Władysław Sikorski

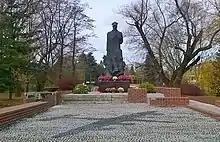
Władysław Sikorski Monument in Rzeszów

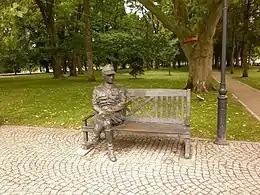
Seated sculpture of Sikorski as a young officer, Inowrocław, Poland

The Fall of France weakened Sikorski's position, and his proposal to consider building a new Polish army in the Soviet-occupied territories led to much criticism from within the Polish community in exile. On 19 July Raczkiewicz dismissed him from his position as the prime minister, replacing him with August Zaleski; however, within days pressure from Sikorski's sympathizers, including the British government, made Raczkiewicz reconsider his decision, and Sikorski was reinstated as the prime minister on 25 July.